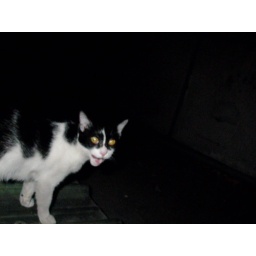
wild cat around my house